Burger King products

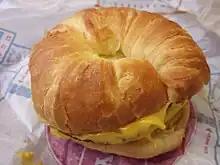
BK Croissan'Wich

One of Smith's significant contributions to the menu was the addition of a breakfast product line as part of the 1978 product line expansion. Up until that point, breakfast was not a market Burger King had served. Other than the addition of the Croissan'Wich in 1983, the breakfast menu remained almost identical to the McDonald's offerings until a menu revamp in 1986. This expansion introduced BK's A.M. Express product line, which included French toast sticks and mini-muffins. The new breakfast line was designed to be portable, because studies had shown that an increasing percent of consumers were eating breakfast on the go. Shortly after the introduction of the French toast stick products, BK partnered with Lender's Bagels to introduce a bagel breakfast sandwich. The new product was designed to drive sales in the morning by piquing customer's curiosity with a new taste. The product was tested for several months in BK's original home territory of Miami before a national roll-out.